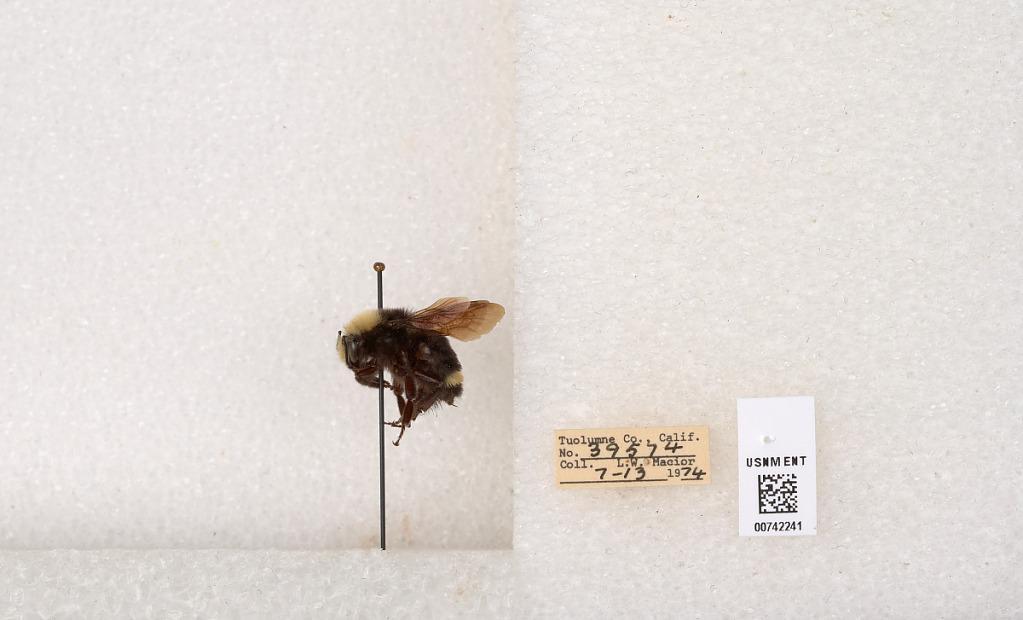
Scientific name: Bombus (Pyrobombus) vosnesenskii Radoszkowski
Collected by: L. Macior
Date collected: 1974-7-13
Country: United States
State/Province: California
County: Tuolumne
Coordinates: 37.9712, -120.228